Charleston, West Virginia

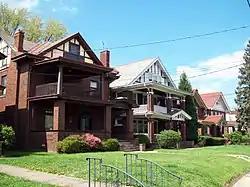
Homes in the East End Historic District

In 1983, the Charleston Town Center opened its doors downtown. It was the largest urban-based mall east of the Mississippi River, featuring three stories of shops and eateries. Downtown revitalization began in earnest in the late 1980s. Funds were set aside for streetscaping as Capitol and Quarrier streets saw new building facades, trees along the streets, and brick walkways installed. For a time, the opening of the Charleston Town Center Mall had a somewhat negative impact on the main streets of downtown Charleston, as many businesses closed and relocated into the mall. Also in 1983, West Virginia Public Radio launched a live-performance radio program statewide called "Mountain Stage". What began as a live, monthly statewide broadcast went on to national distribution in 1986 through National Public Radio and around the world on the Voice of America satellite service.